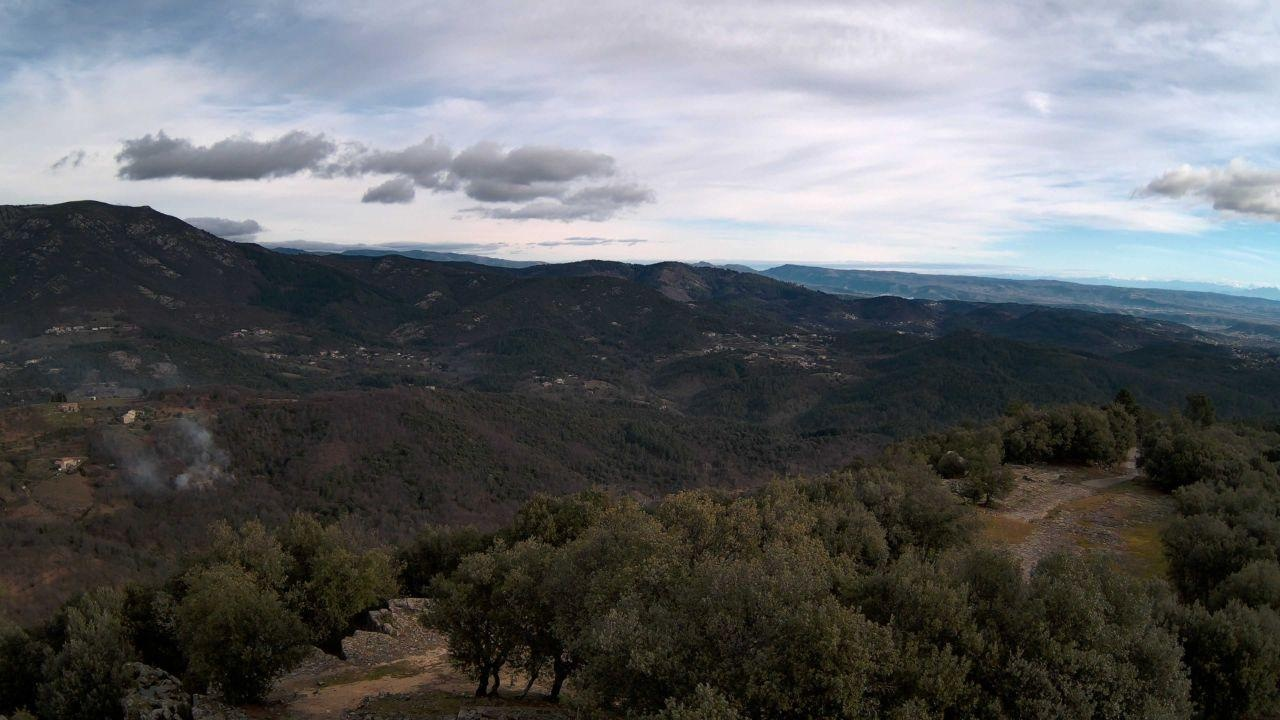
Fire: no
Smoke: yes